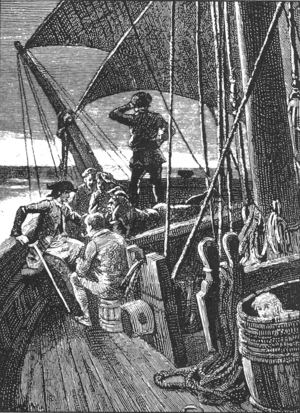
Ce glossaire répertorie les expressions de marins actuelles et passées.
Quinze marins ou Dead Man's Chest est une chanson de marin dont la création a été initié par Robert Louis Stevenson dans son roman de L'île au trésor. Il a été, par la suite, développé dans un poème intitulé Derelict de Young E. Allison, publié dans le Courrier-Journal de Louisville en 1891. Il a depuis été utilisé dans de nombreuses œuvres postérieures sous diverses formes, dont une interprétation par Michel Tonnerre.